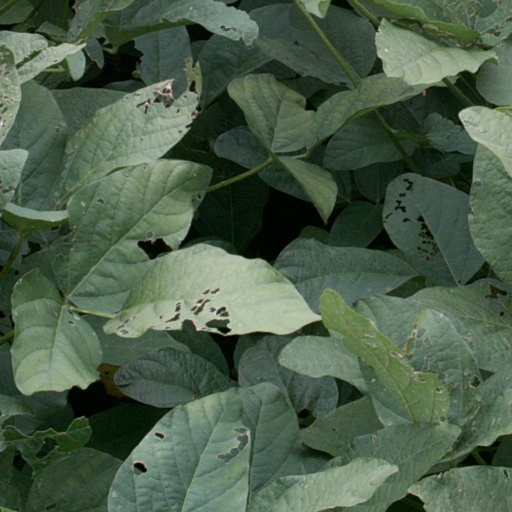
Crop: soybean